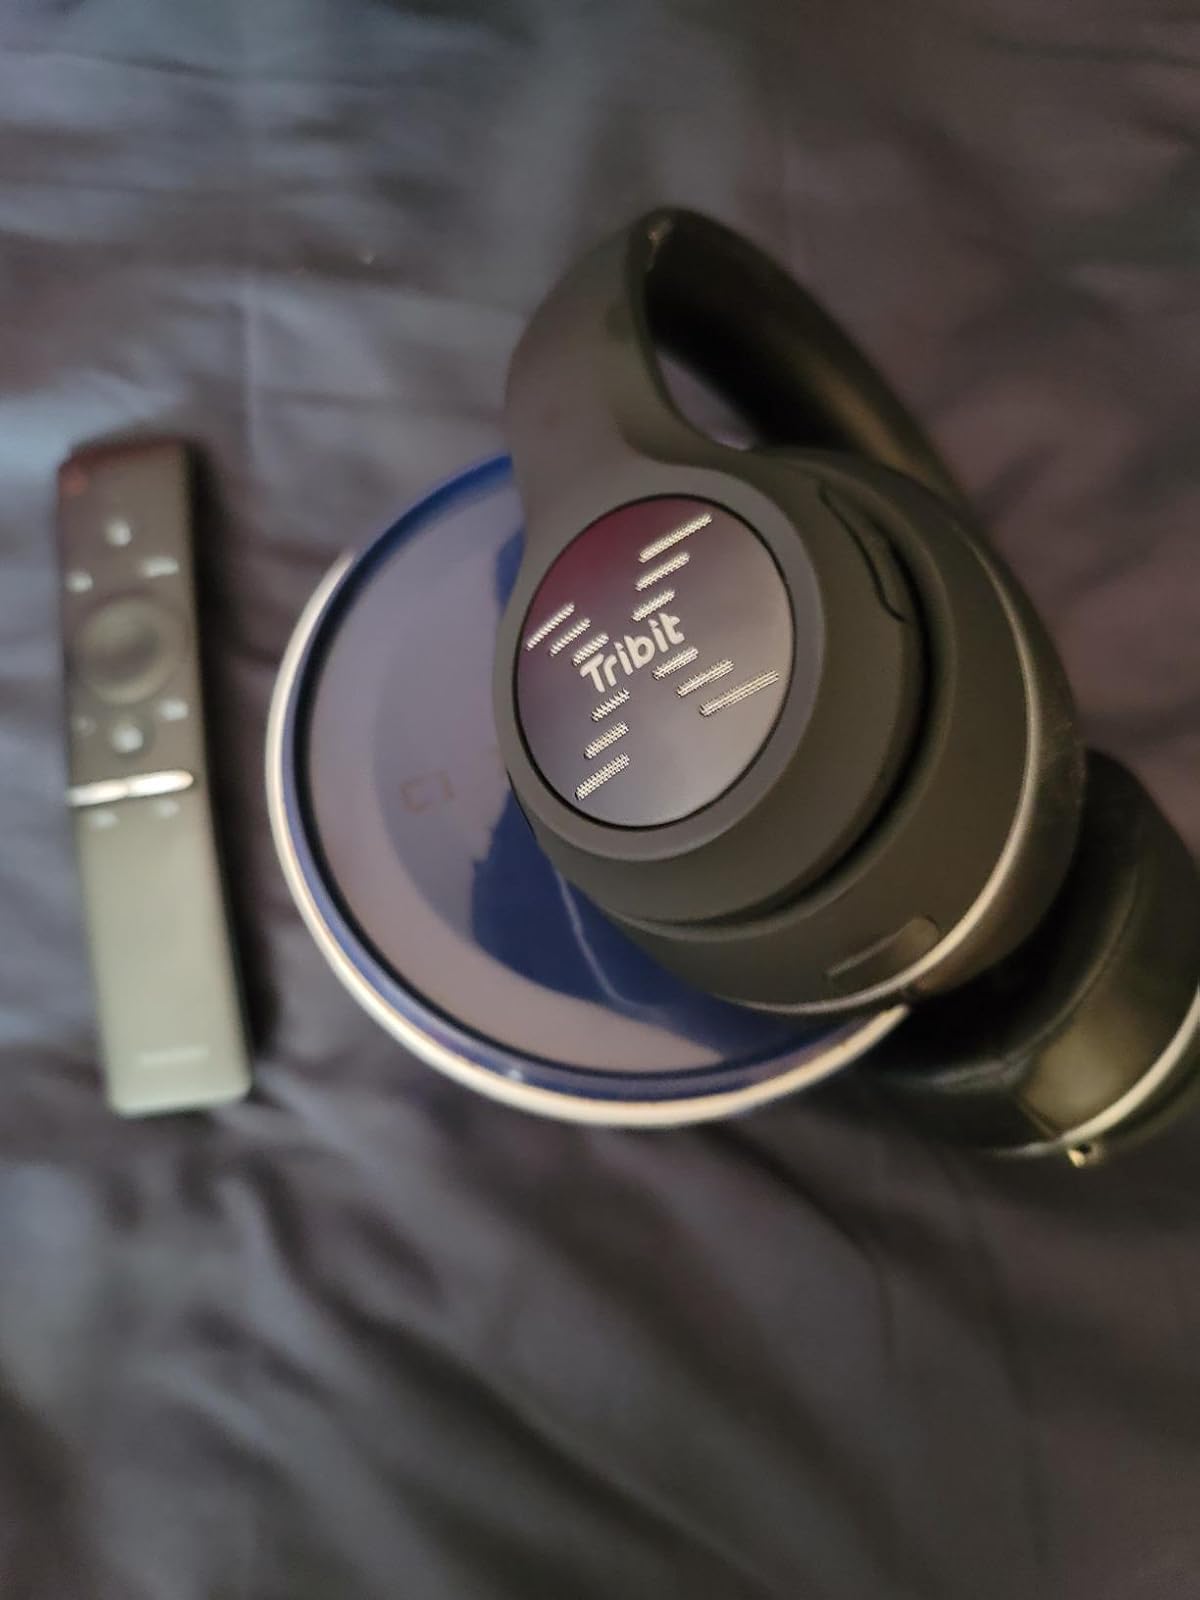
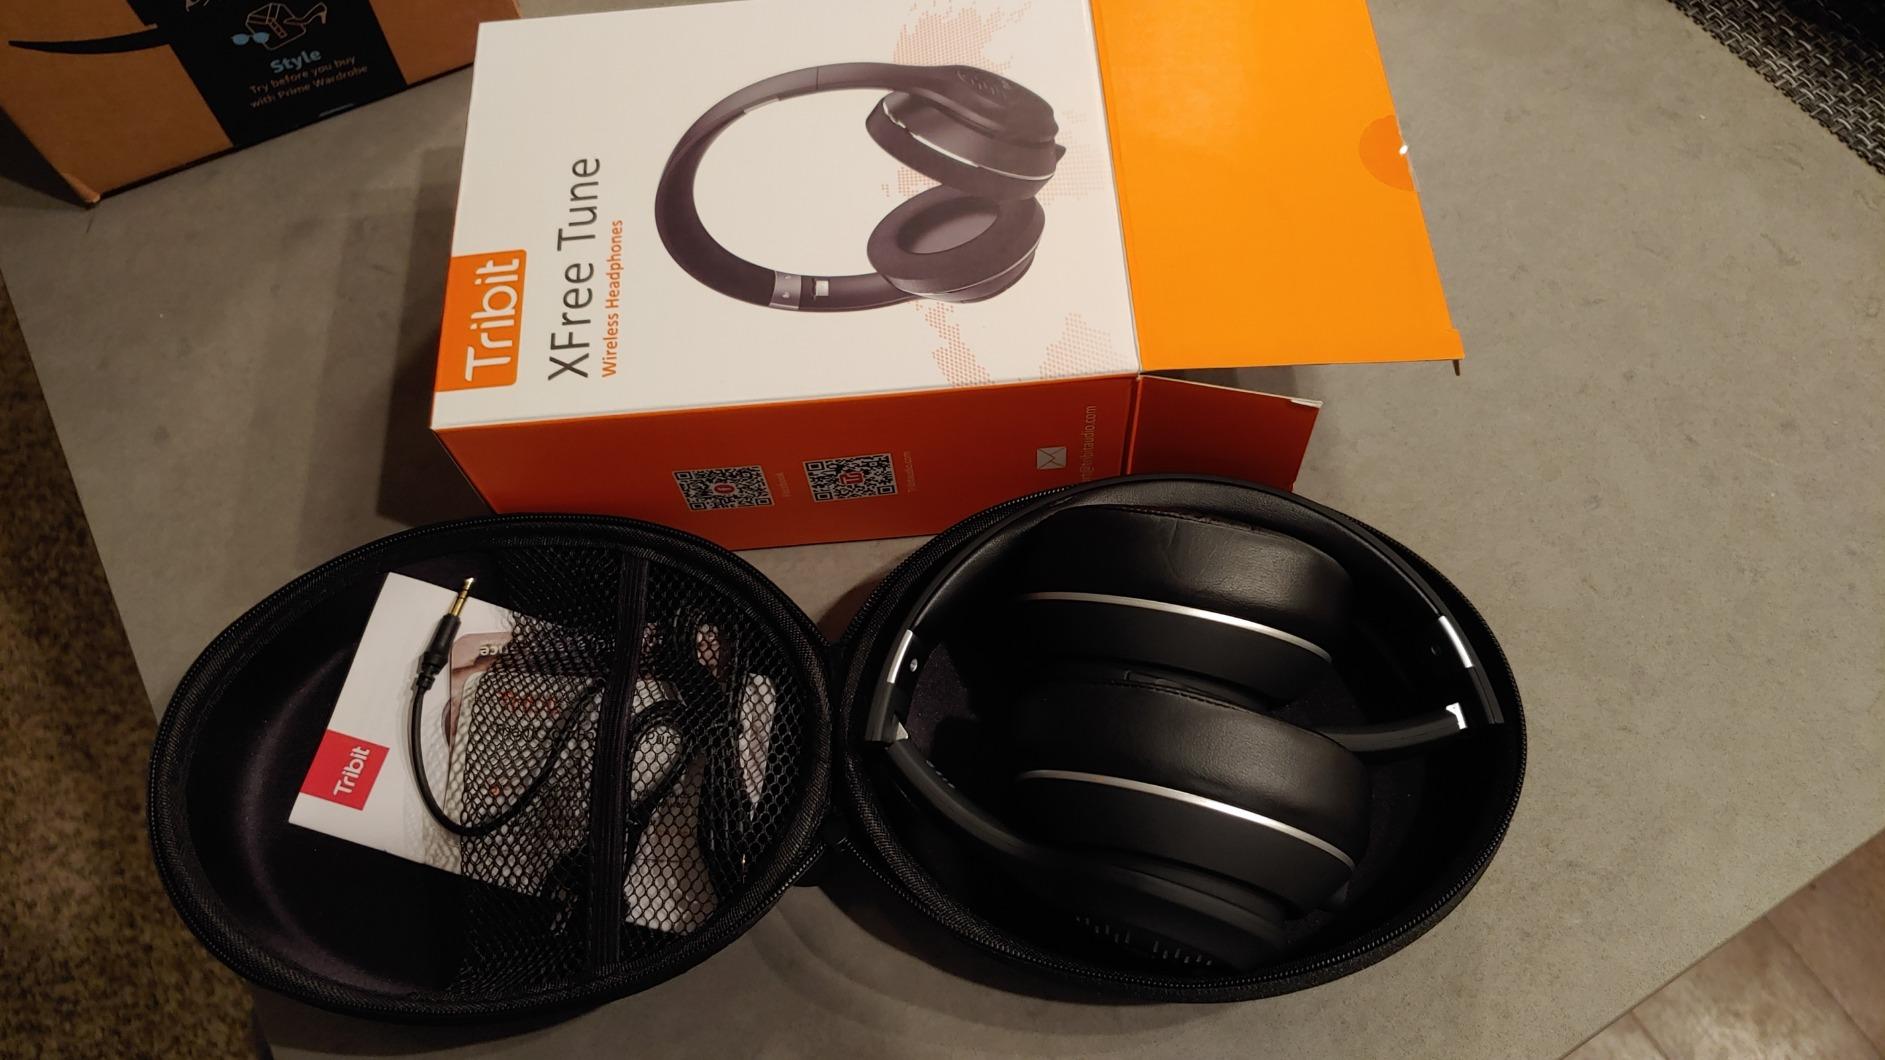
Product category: headphones
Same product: yes